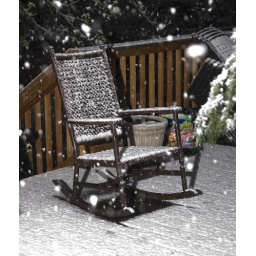
I should be sitting in this rocking chair enjoying the evening.